Tribal Canoe Journeys

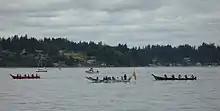
Participants in the Paddle to Squaxin, 2012

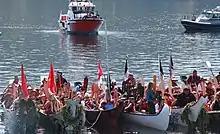
Canoes during the 2014 Qatuwas Festival

The Intertribal Canoe Journey is a celebrated event of the Indigenous peoples of the Pacific Northwest Coast. Organizers call it the Canoe Journey or Intertribal Canoe Journey, and colloquially Tribal Journeys. It is also referred to by its destination, i.e. Paddle to Muckleshoot.